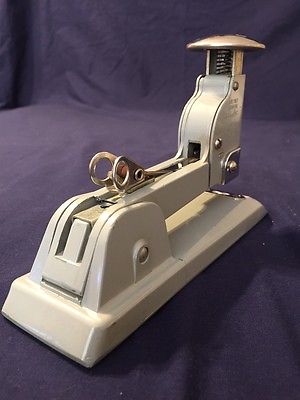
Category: stapler